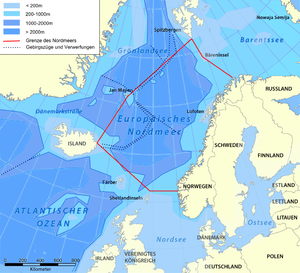
Grønland-Skotland Ryggen
Grønland-Skotland Ryggen strækker sig fra Skotland over Færøerne og Island til Grønland.
Grønland-Skotland Ryggen er en Nordatlantisk undersøisk højderyg der løber mellem Sydøstgrønland og Skotland med Island og Færøerne imellem. Højderyggen gennemskæres af to primære kanaler: Danmarksstrædet og Færøbank-kanalen der er henholdsvis 620 og 840 meter dybe. Nord og syd for højderyggen er oceanerne betydeligt dybere, så ryggen virker som er dæmning der effektivt adskiller vandmasserne i Nordatlanten og de Nordiske Have i de dybe vandlag.